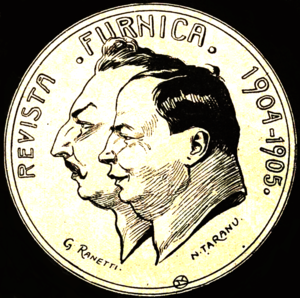
Nicolae S. Petrescu-Găină, né le 31 mars 1871 à Craiova et mort le 15 février 1931 à Bucarest, en Roumanie, est un caricaturiste roumain. Considéré comme un précurseur de la caricature roumaine, il a réalisé des dessins des hommes politiques de cette époque, des sculpteurs, des peintres et des grands intellectuels qui ont vécu au tournant du XXᵉ siècle.